Rāüla vela of Roḍa

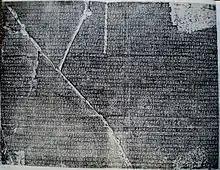
Dhār inscription of the "Rāüla vela", a Prakrit poetic text by the poet Roḍa, late 12th or early 13th century. Estampage.

The "Rāüla vela" belongs to a poetic type known as "Nakhaśikha", well known from Sanskrit, Prakrit and the later literary tradition. The aim of these works was to present a poetic description of the glory, charms and beauty of the Nāyaka or Nāyīkā, along with an account of their costume, coiffure and ornaments. The long history of the genre begins with the description of Umā in the "Kumārasaṃbhava", and is elaborated in later languages, especially in the Vaiṣṇava tradition. The "Rāüla vela" is unique as the earliest "Nakhaśikha" in early new Indo-Aryan literature.